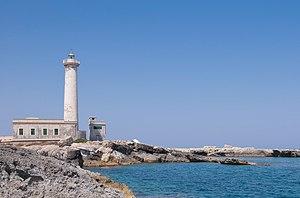
Le phare de Capo Santa Croce est un phare situé sur à l'extrémité du cap éponyme qui se trouve sur le territoire de la commune de Augusta sur la mer Ionienne, dans la province de Syracuse, en Italie.